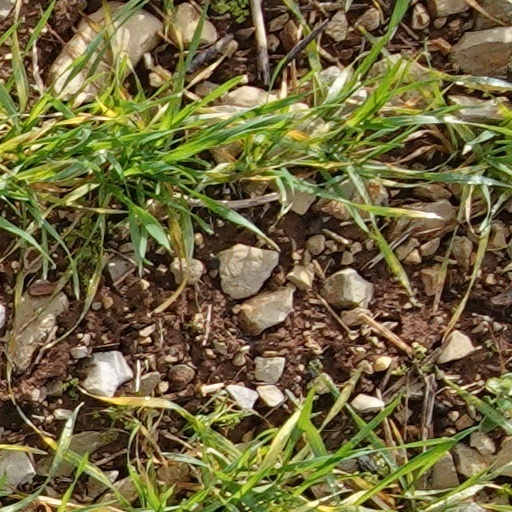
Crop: wheat